Ingólfshöfði

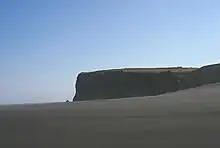
Ingolfshöfdi, Iceland

Ingólfshöfði is a small headland and private nature reserve on the south coast of Iceland. It is believed to be the location where Ingólfur Arnarson originally landed in Iceland in or around 874 CE, and where he stayed the first winter and it is named after him as a result. Ingólfshöfði reaches a maximum elevation of .